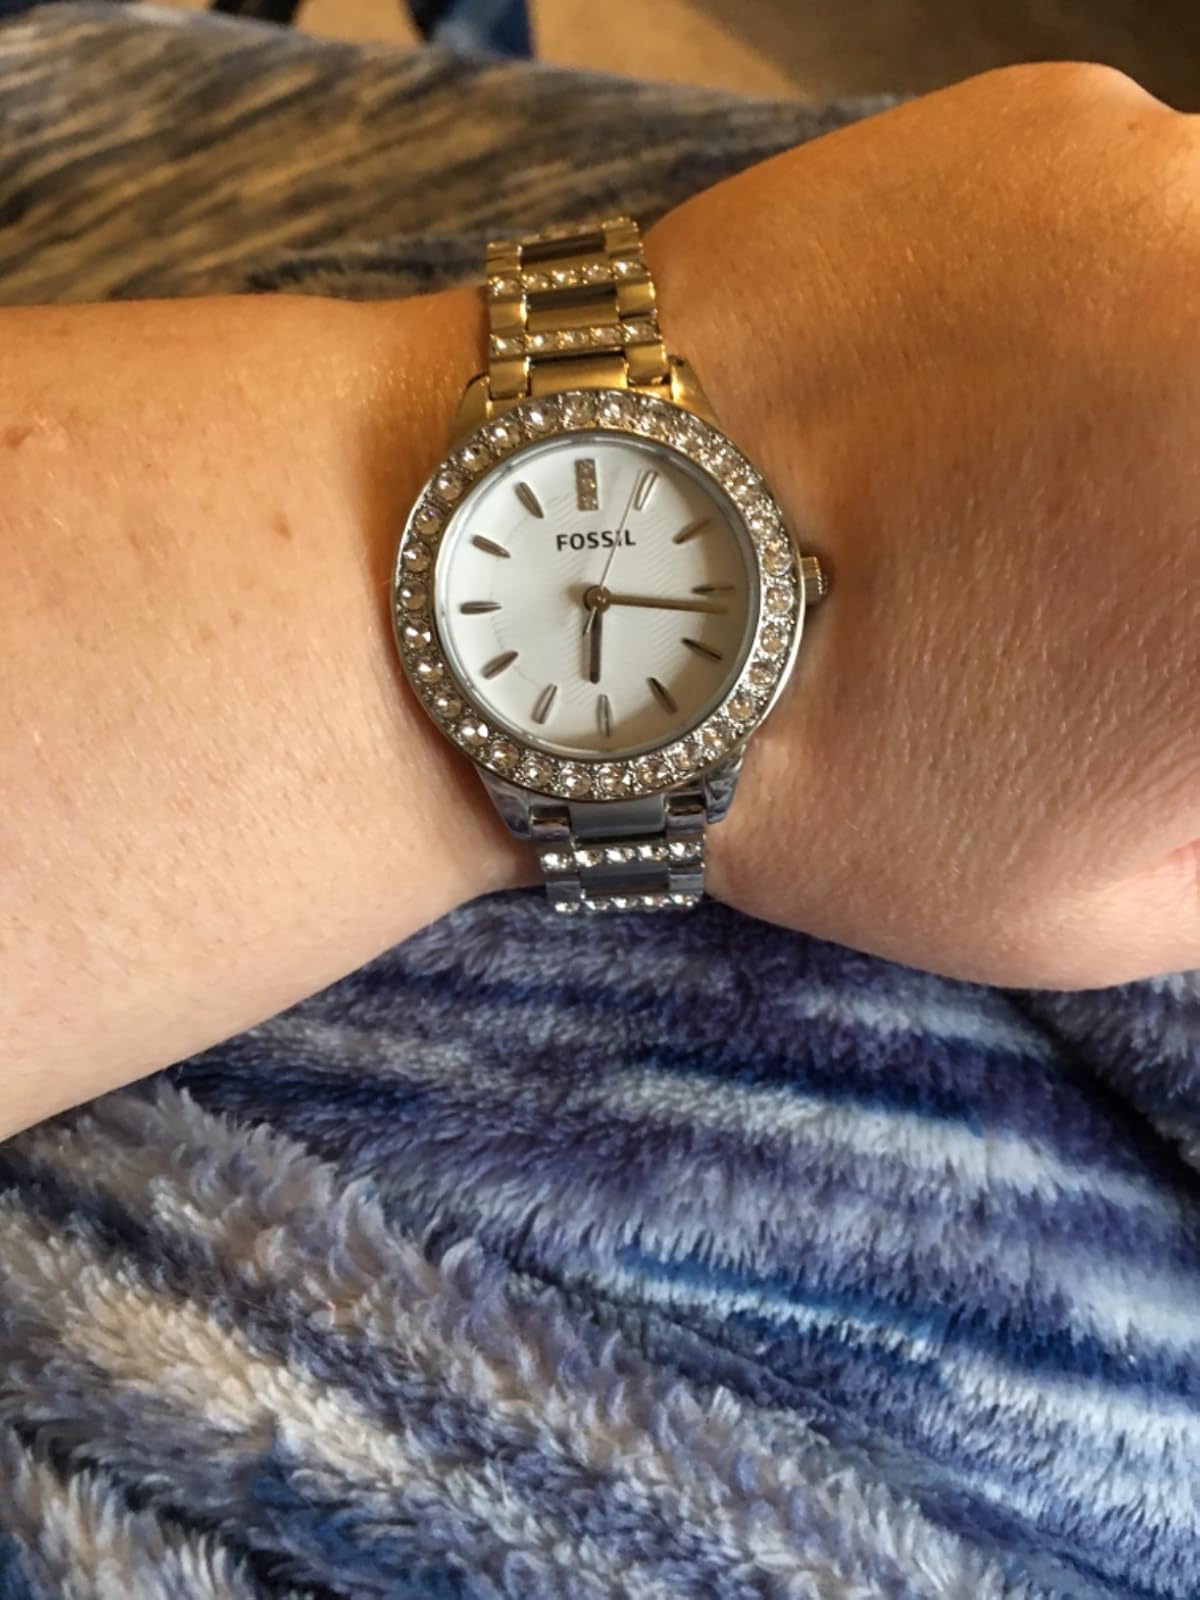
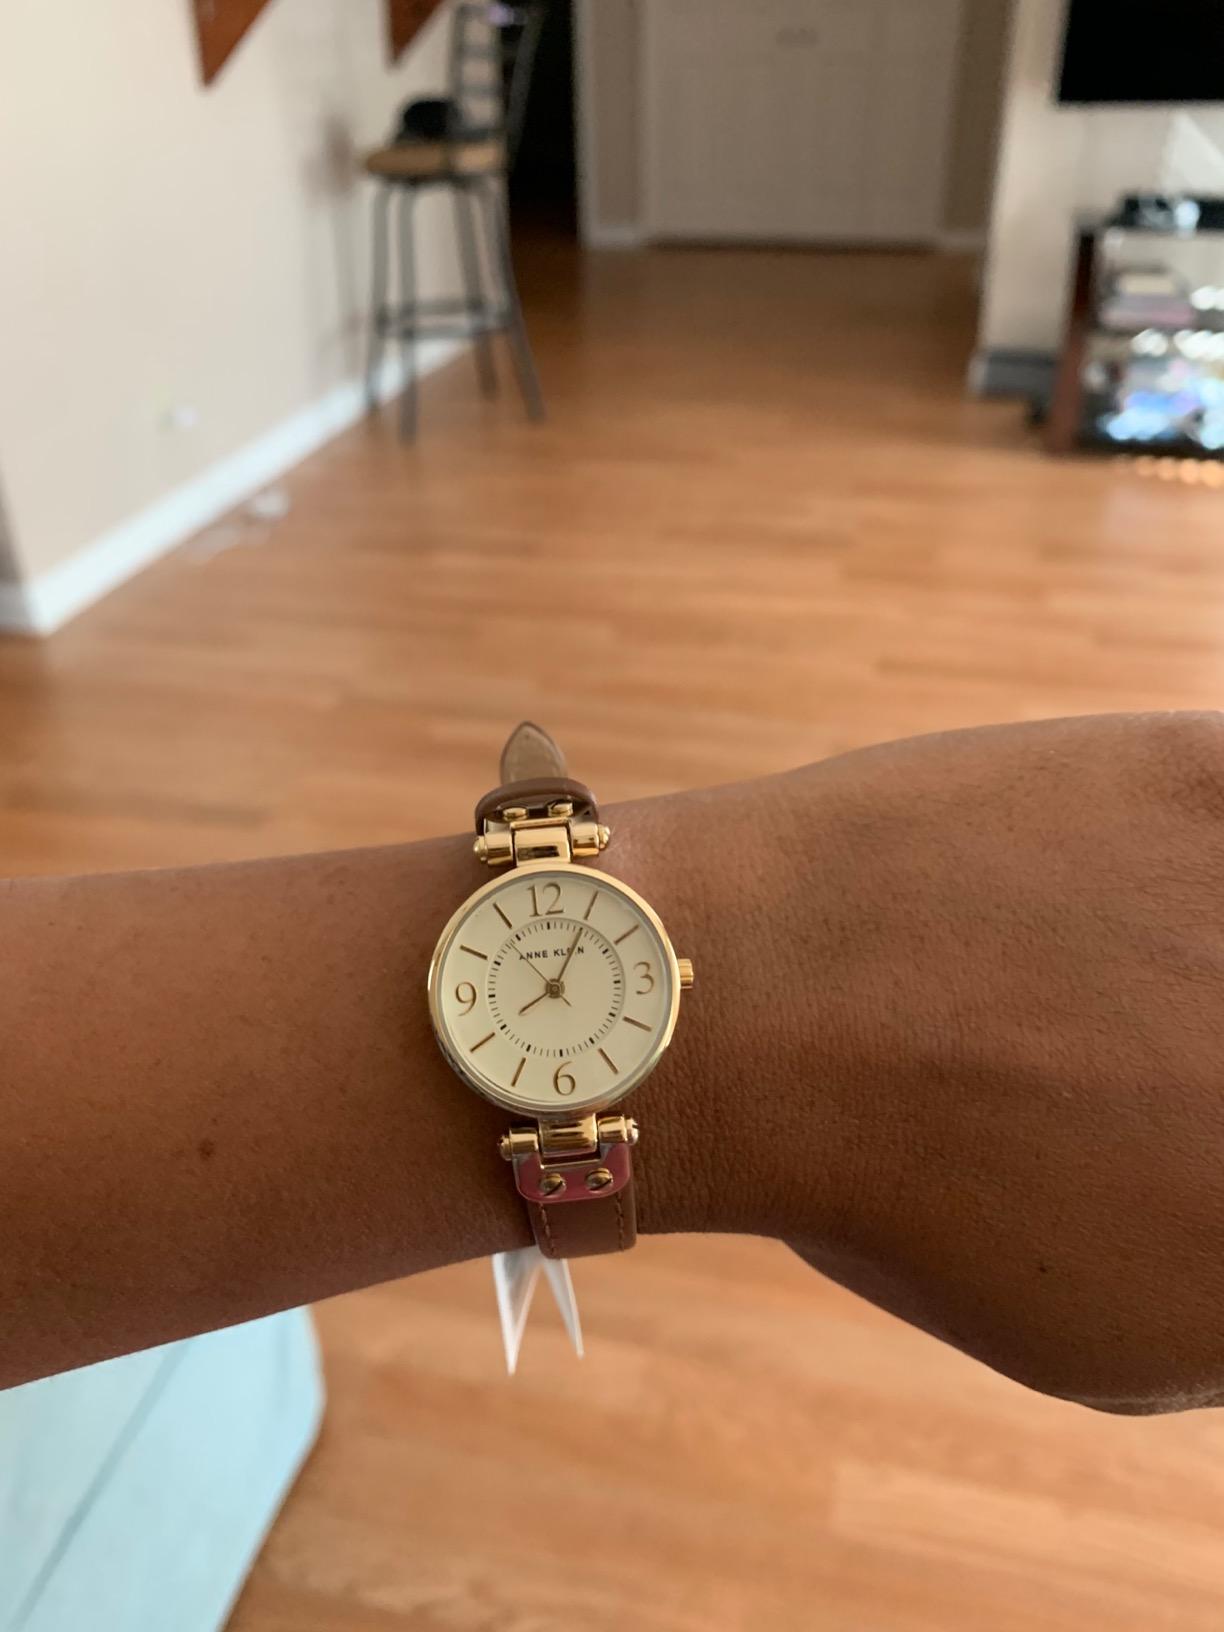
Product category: accessories_watch
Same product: no